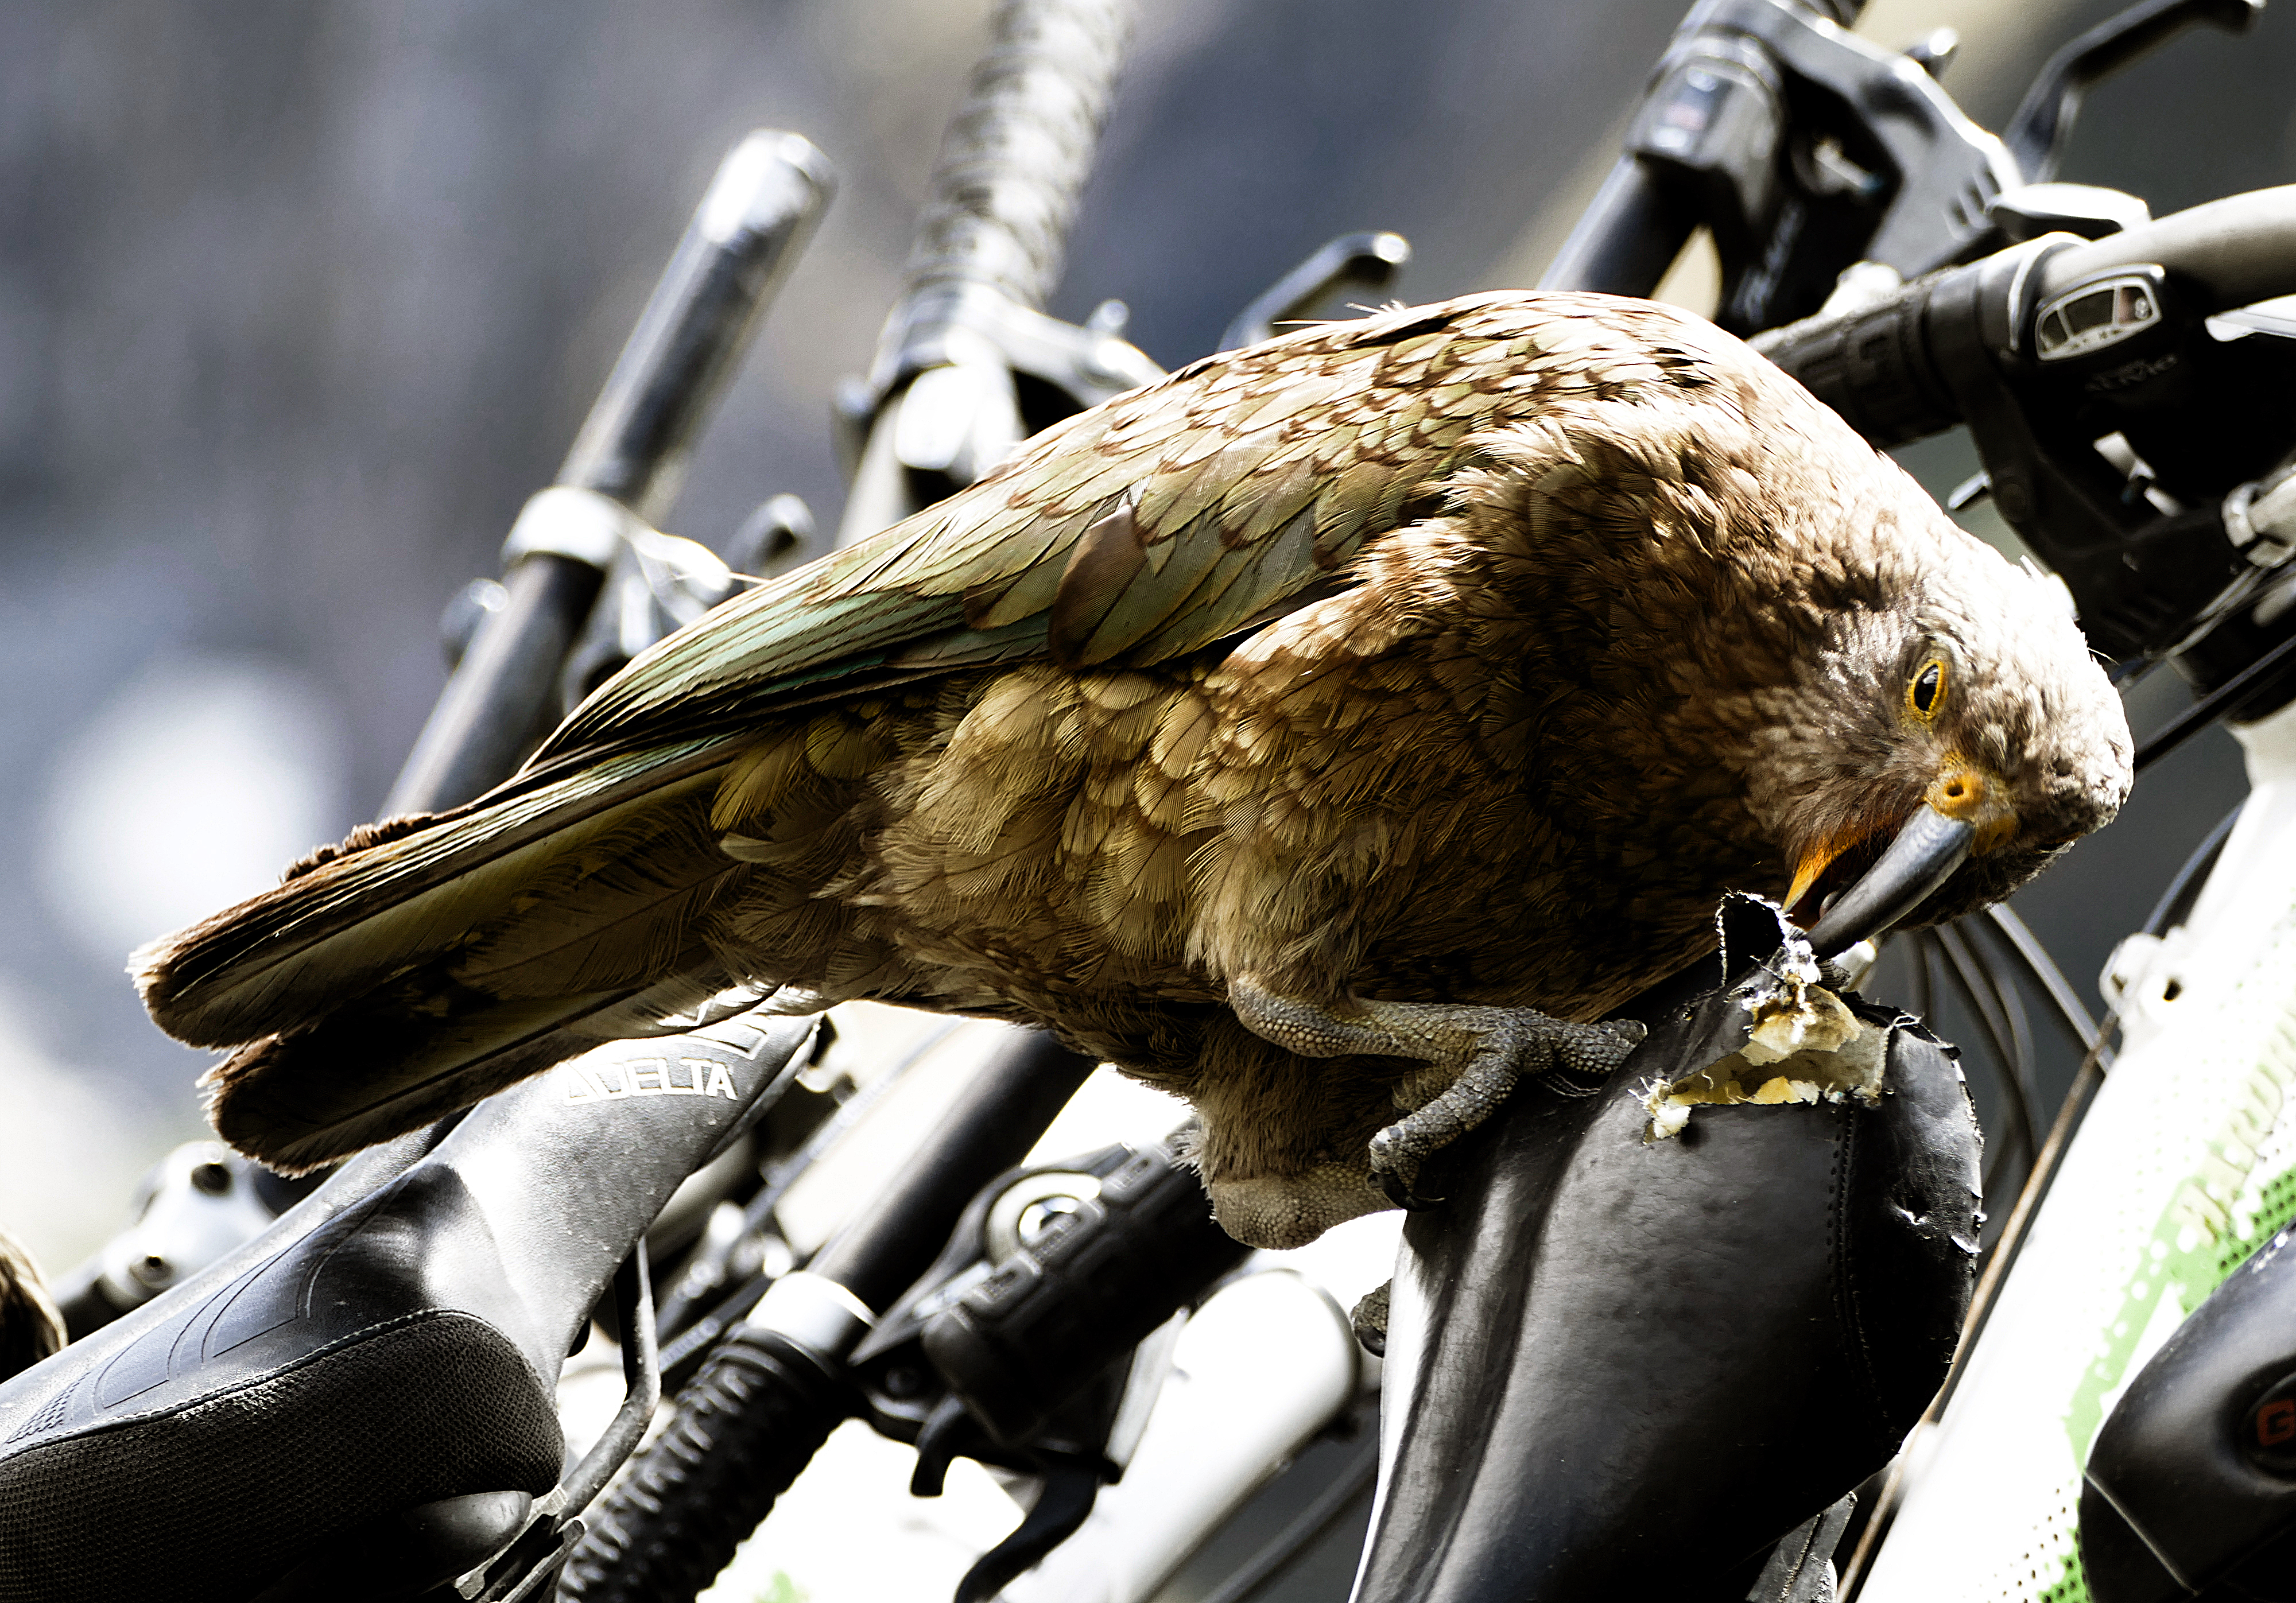
bird, statue, vehicle, bird of prey, close up, birds, lumixfz1000, newzealandbirds, flickrsbestcreatures, kea